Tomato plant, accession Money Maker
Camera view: horizontal (90 deg, fisheye); turntable rotation: 330 degrees
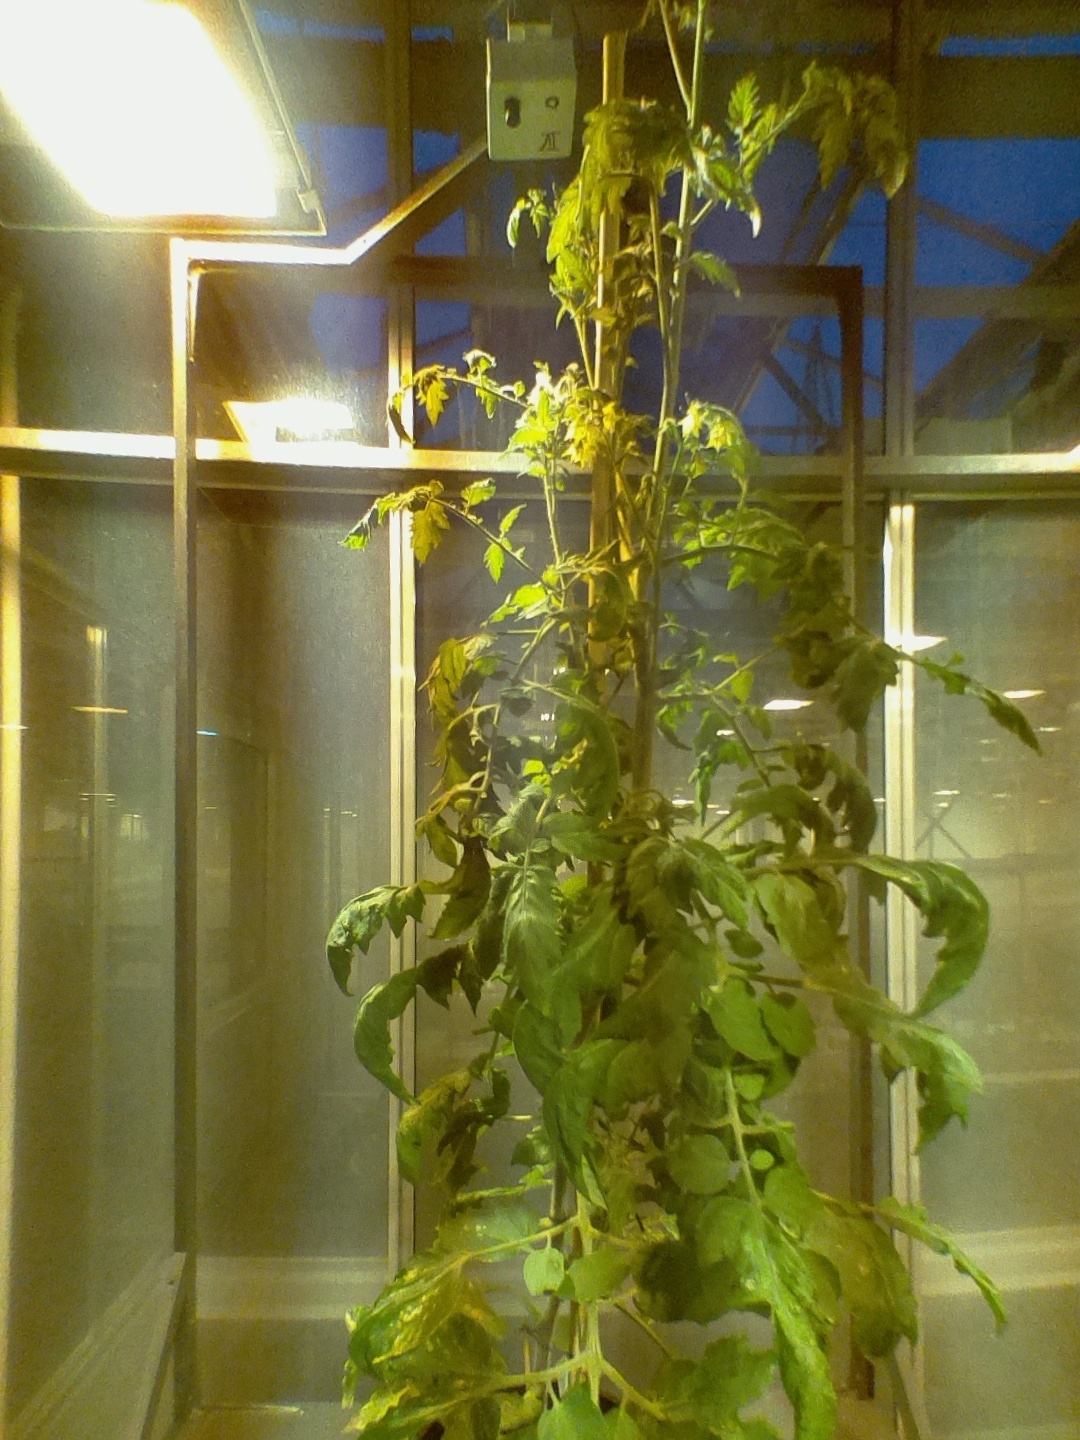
BBCH growth stage 68: Full flowering, 80%-90% of flowers open, more petals falling